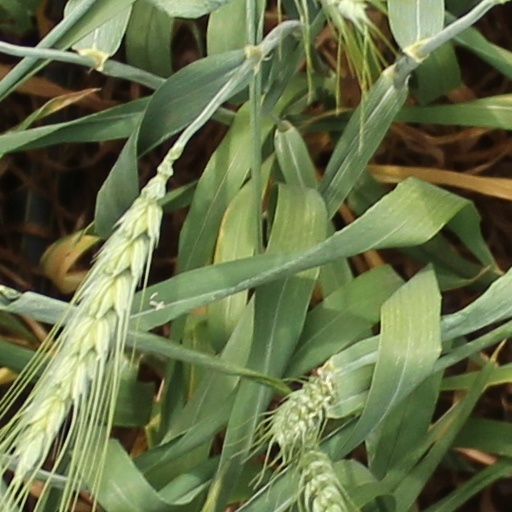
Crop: wheat